Dan Burn

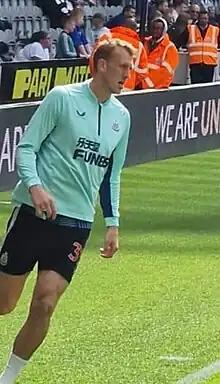
Burn with Newcastle United in 2023

Daniel Johnson Burn (born 9 May 1992) is an English professional footballer who plays as a defender for club Newcastle United and the England national team.